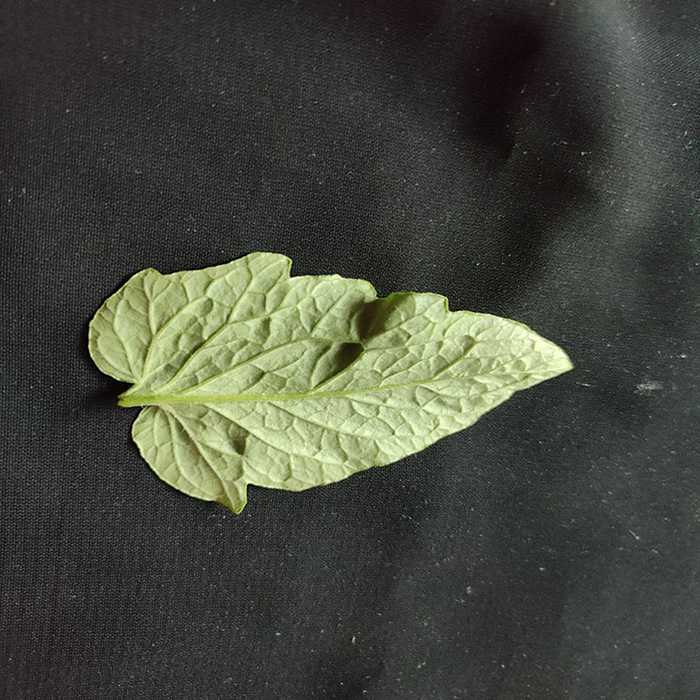
Plant: Tomato
Label: Tomato Fresh leaf